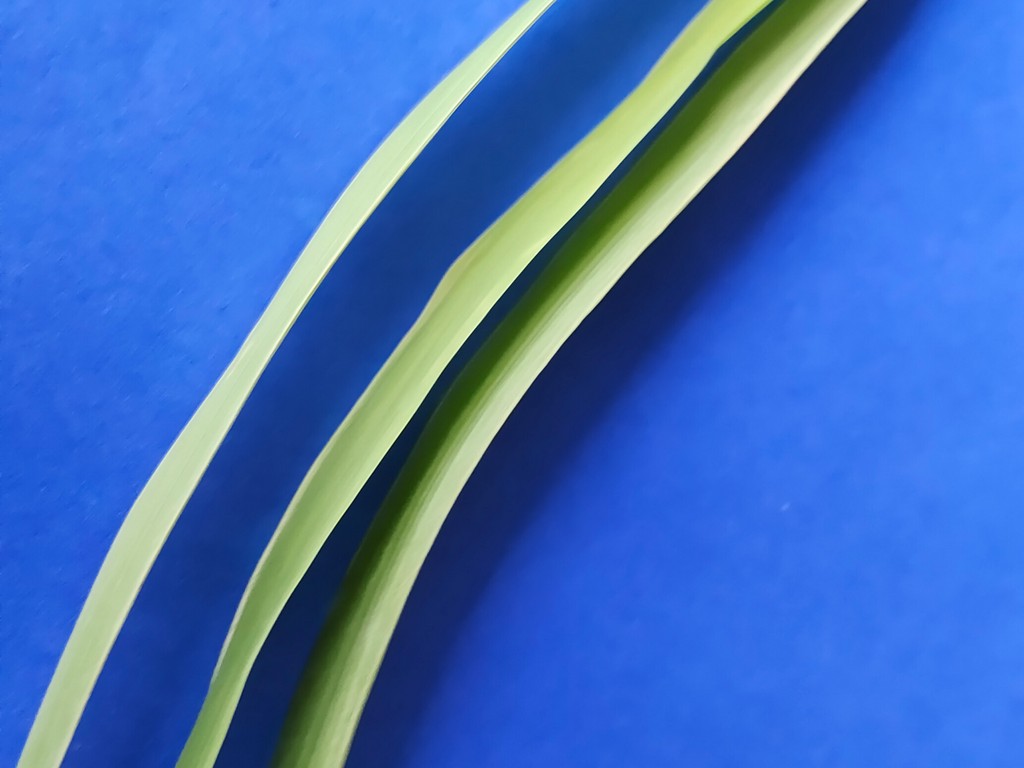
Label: Healthy